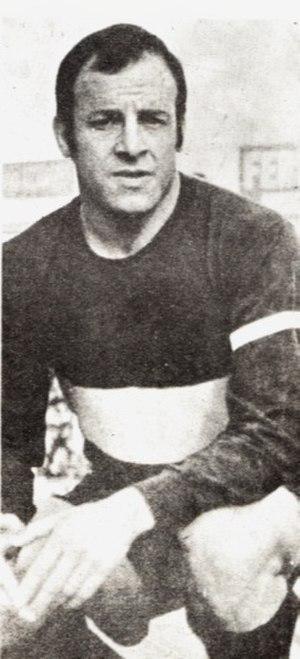
Alfredo Rojas, né le 20 février 1937 à Lanús, est un footballeur international argentin.